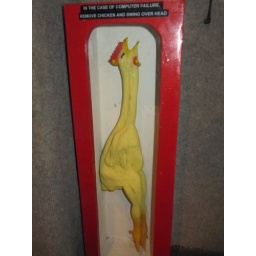
in the case of computer failure, remove chicken and swing over head